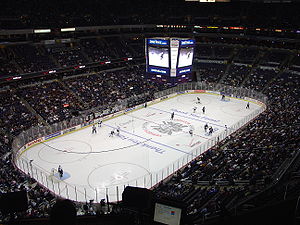
Capital One Arena
Capital One Arena
Capital One Arena er en sportsarena i Washington D.C. i USA, der er hjemmebane for både NHL-klubben Washington Capitals og NBA-holdet Washington Wizards. Arenaen har plads til ca. 20.000 tilskuere, og blev indviet den 2. december 1997.